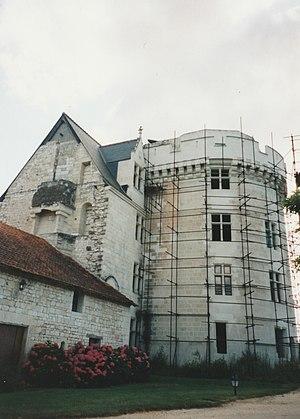
Cette photo prise en 1998 montre la tour semi-circulaire en cours de rénovation, 1998.
Le château de Montpensier est un château médiéval situé dans l'actuelle commune de Vézières, dans le département de la Vienne. L'édifice, visible à distance car surgissant en rase campagne, se compose d'un corps principal flanqué de deux tours dont l'une comprend un majestueux escalier en vis et l'autre une imposante tour semi-circulaire aux allures de donjon.